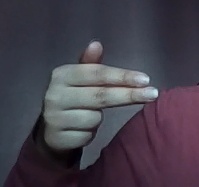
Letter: ghain